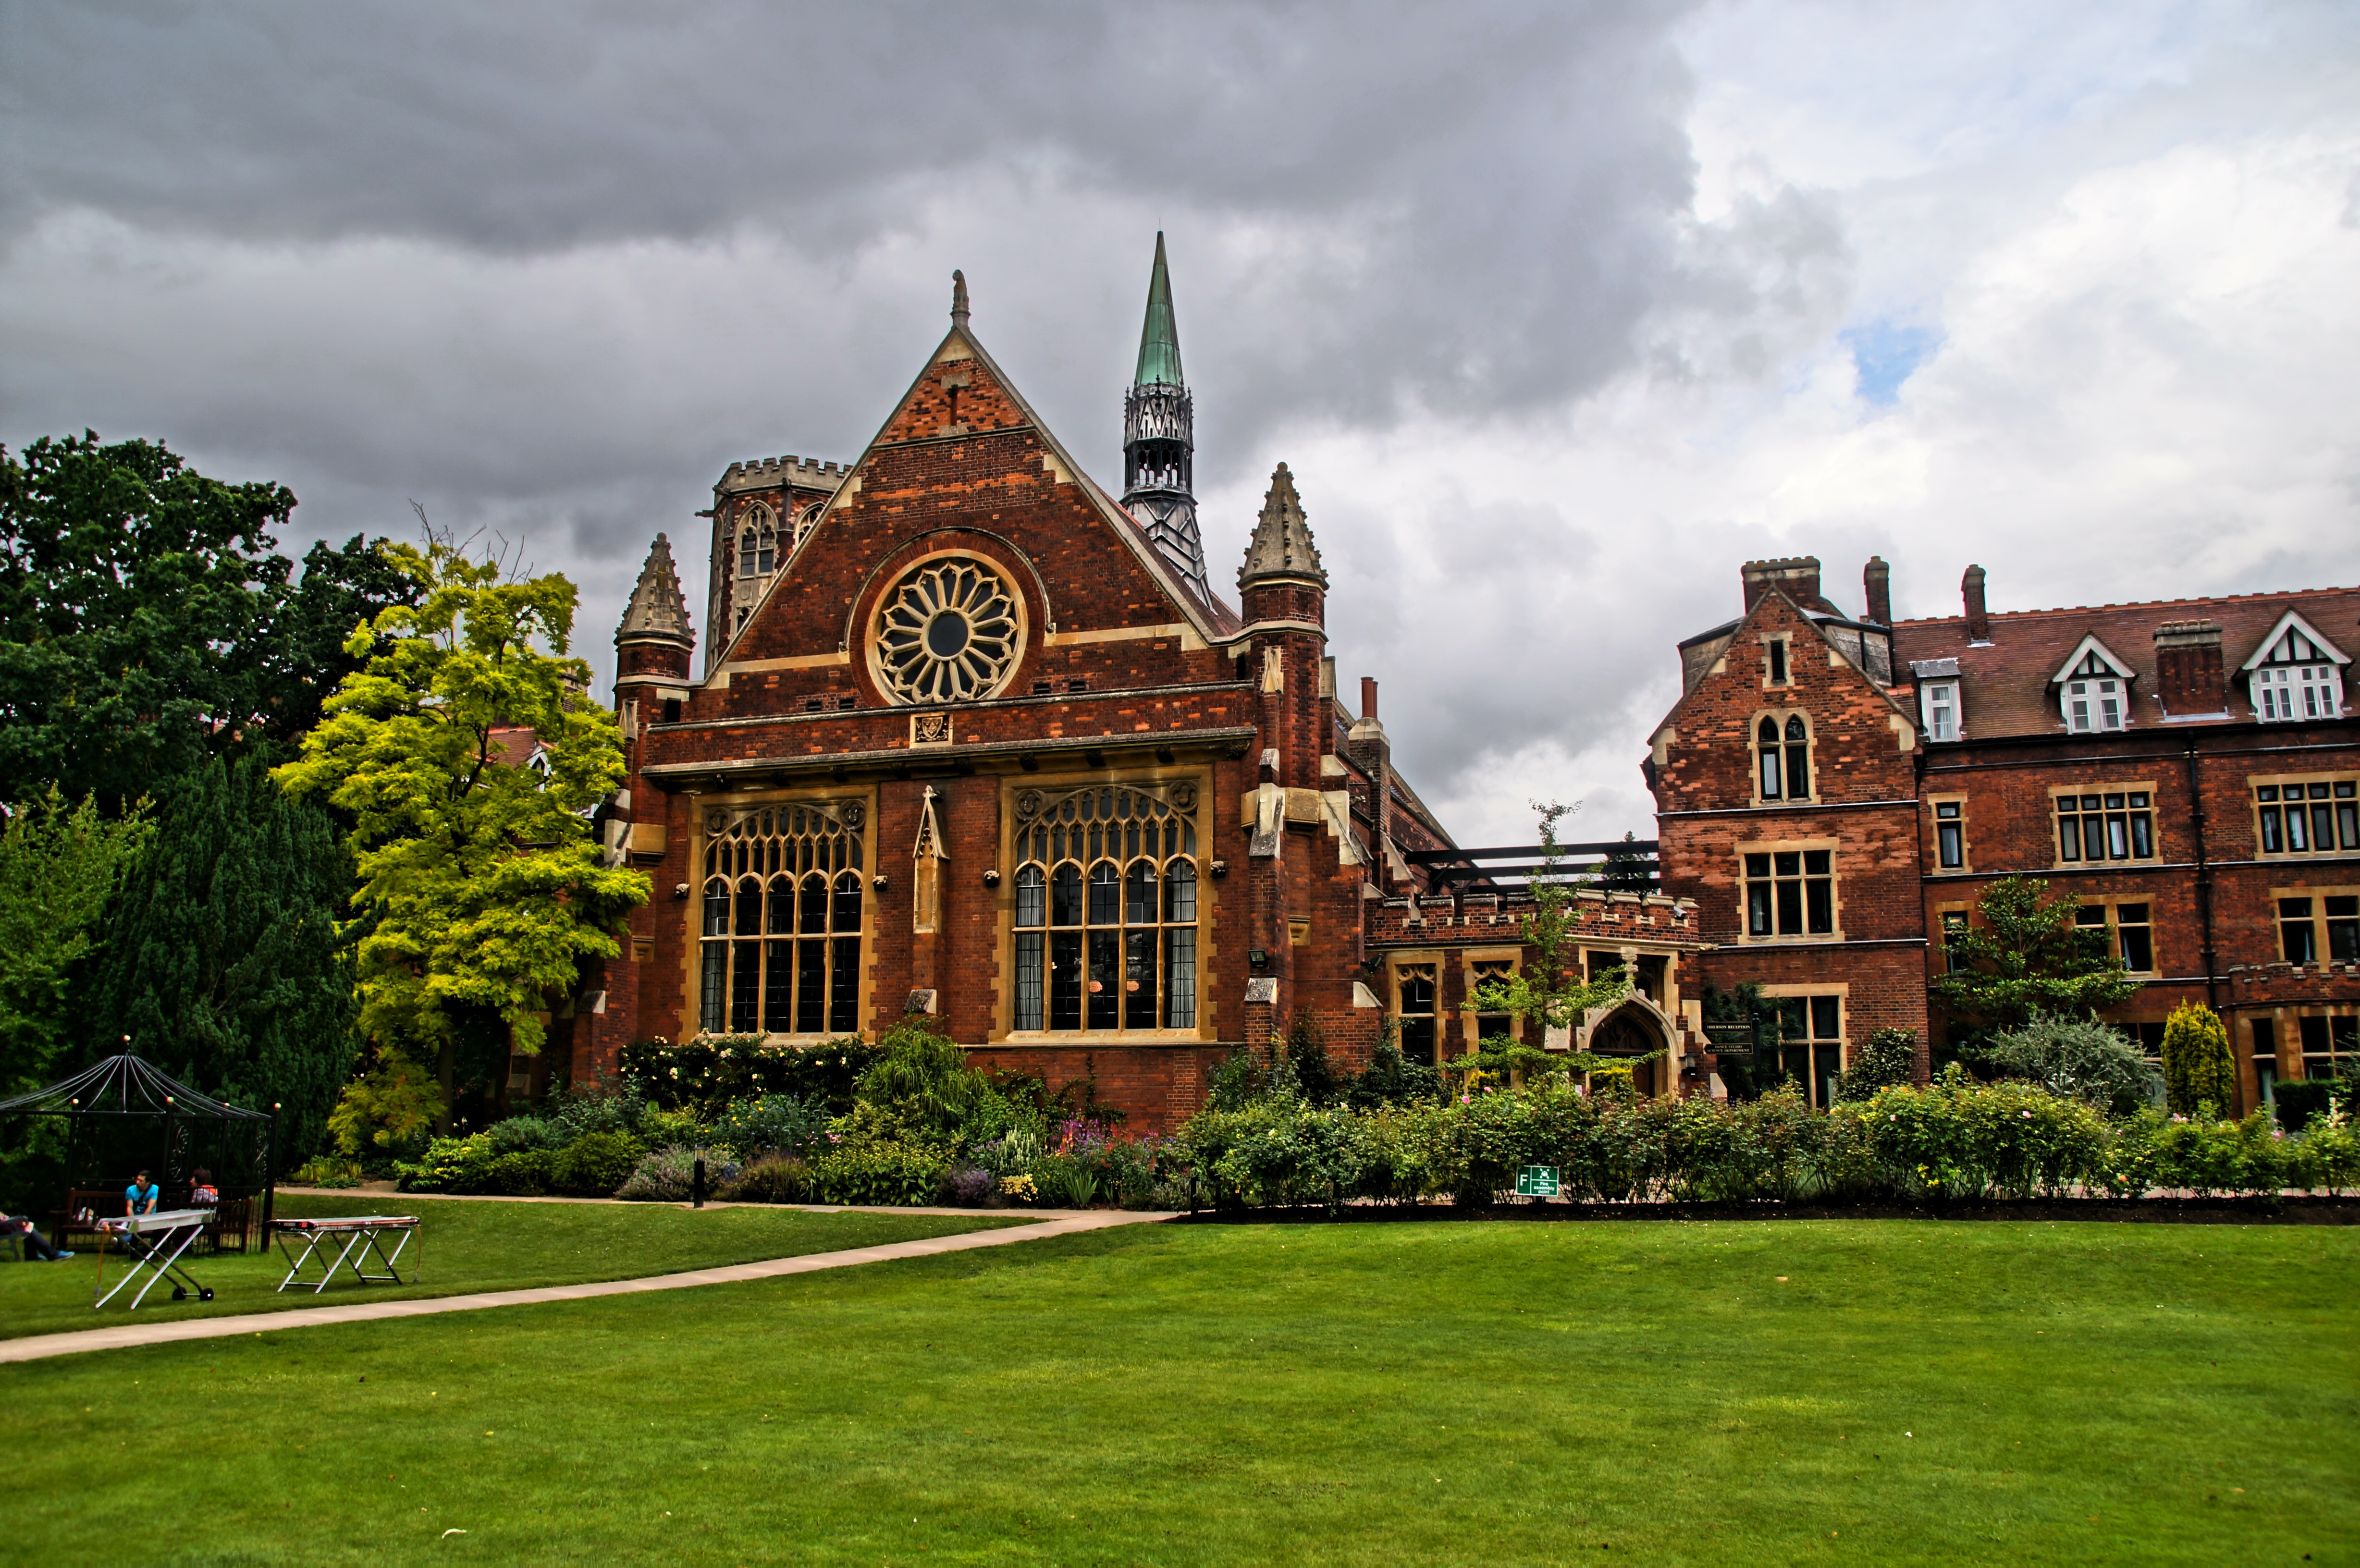
lawn, mansion, house, building, chateau, palace, old, home, landmark, sightseeing, attraction, garden, place of worship, education, uk, university, cambridge, english, estate, traditional, cambridgeshire, stately home, residential area, hammerton college